Senai International Airport

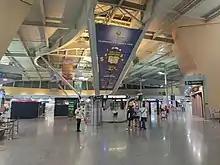
Senai airport interior

Opened in 1974, the airport is managed and operated by Senai Airport Terminal Services Sdn Bhd (SATSSB) which took over the operations from Malaysia Airports Holdings Berhad (MAHB) in 2003 under a 50-year concession to develop the airport. SATSSB is currently wholly owned by MMC Corporation Berhad. Senai International Airport is currently the only privately managed public airport in Malaysia. SATSSB also operates Kerteh Airport for Petronas.